James T. Harrison (lieutenant governor)

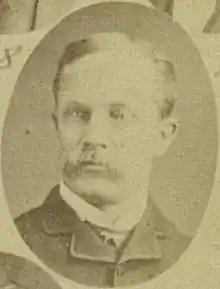
1884

James Thomas Harrison (May 21, 1848 – May 17, 1928) was an American lawyer and Democratic politician. He served in both houses of the Mississippi Legislature and was the Lieutenant Governor of Mississippi from 1900 to 1904. He was also the President Pro Tempore of the Mississippi State Senate from 1896 to 1900.